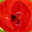
Label: poppy